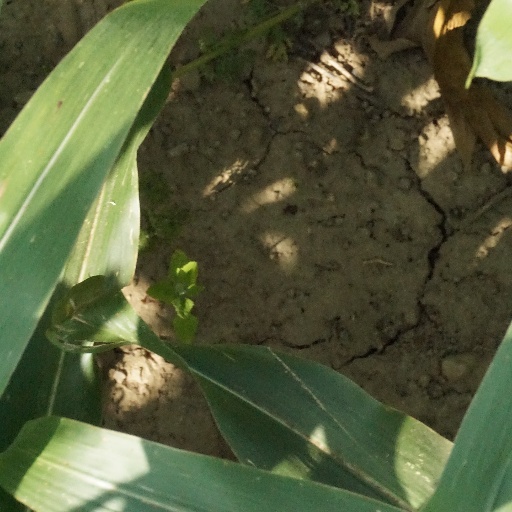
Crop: maize; corn